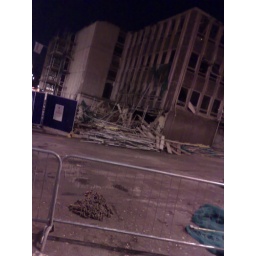
Some building near my house seems to have exploded. It looks like something from Akira